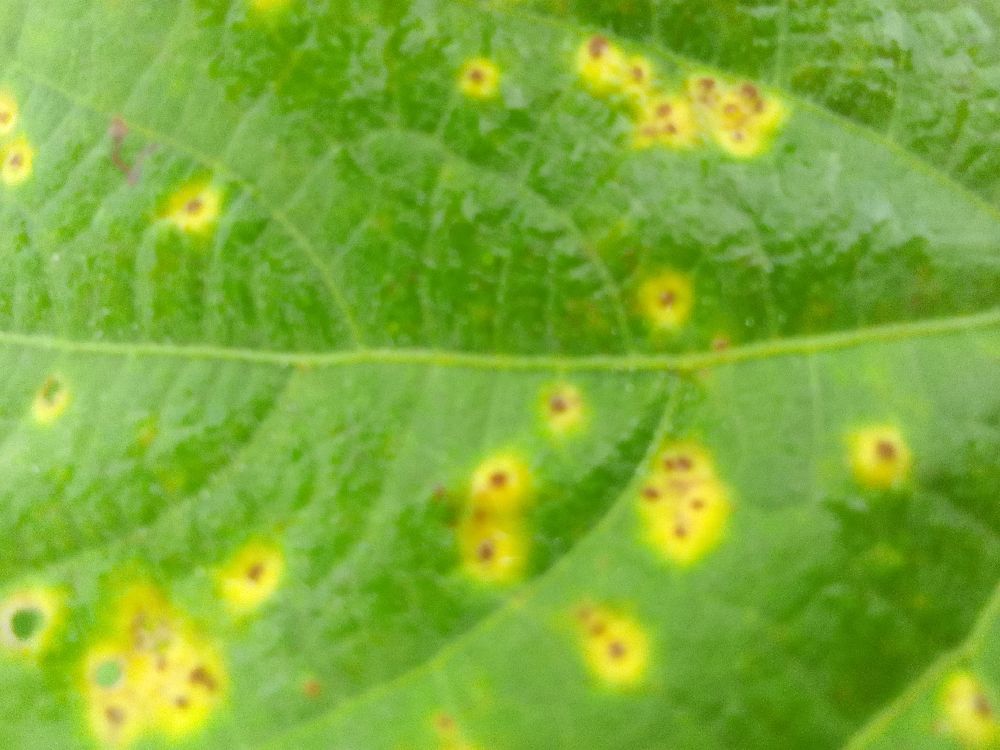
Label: rust